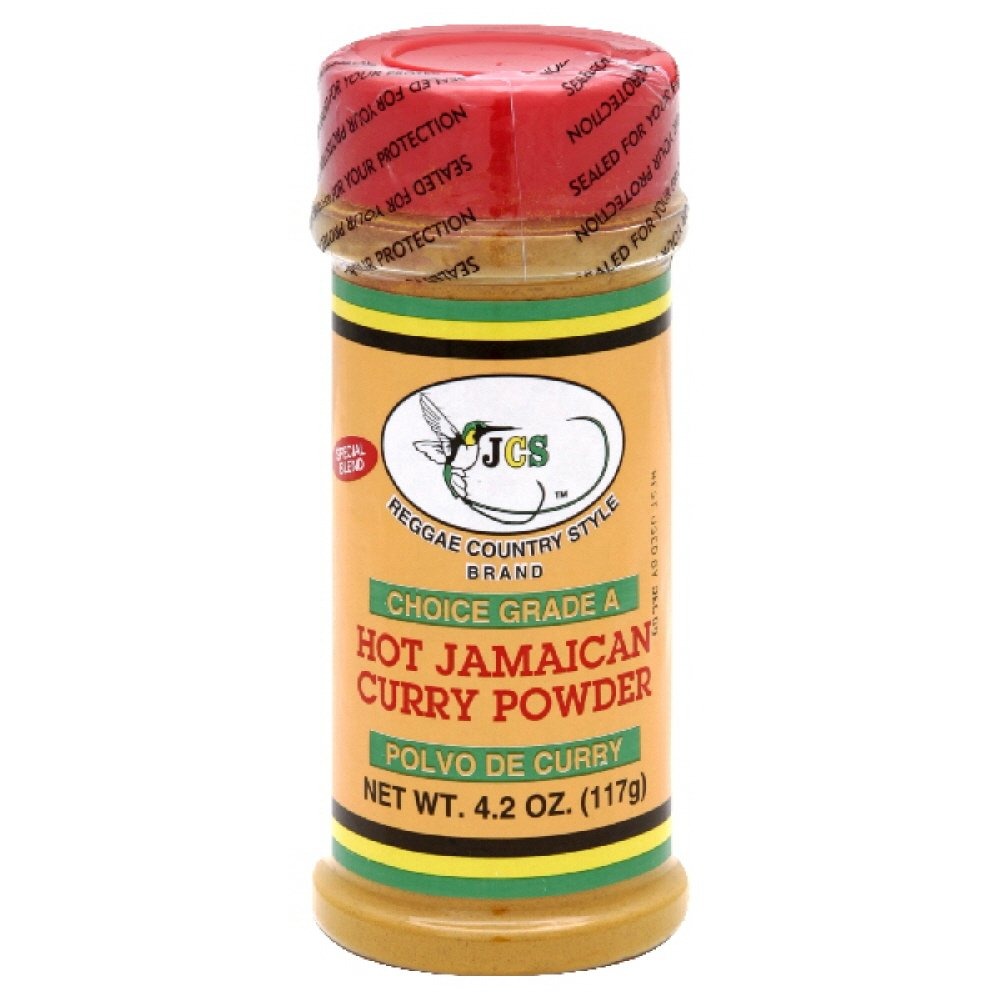
Item Name: JCS Powder Curry Hot, 4.2-Ounce (Pack of 6)
Value: 25.0
Unit: Ounce

Price: 5.21